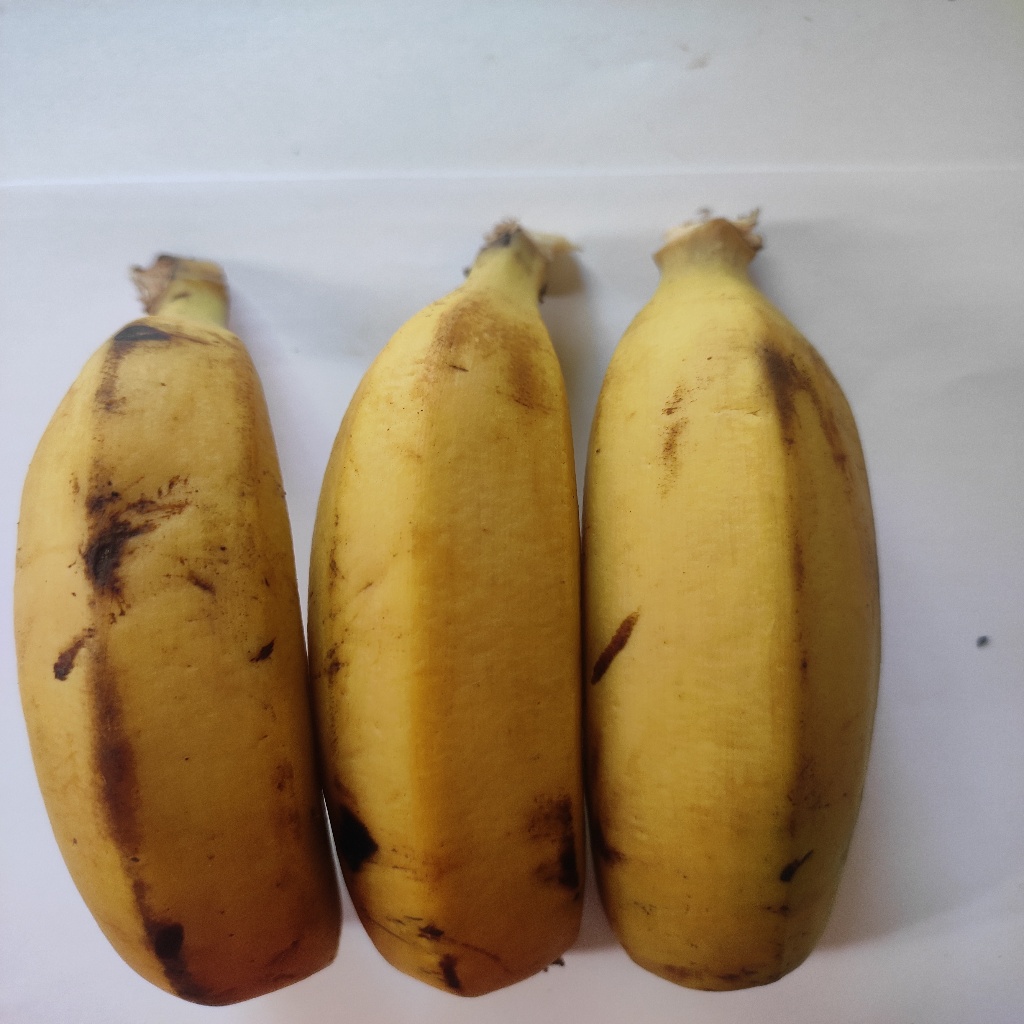
Crop: banana
Quality class: Class_A